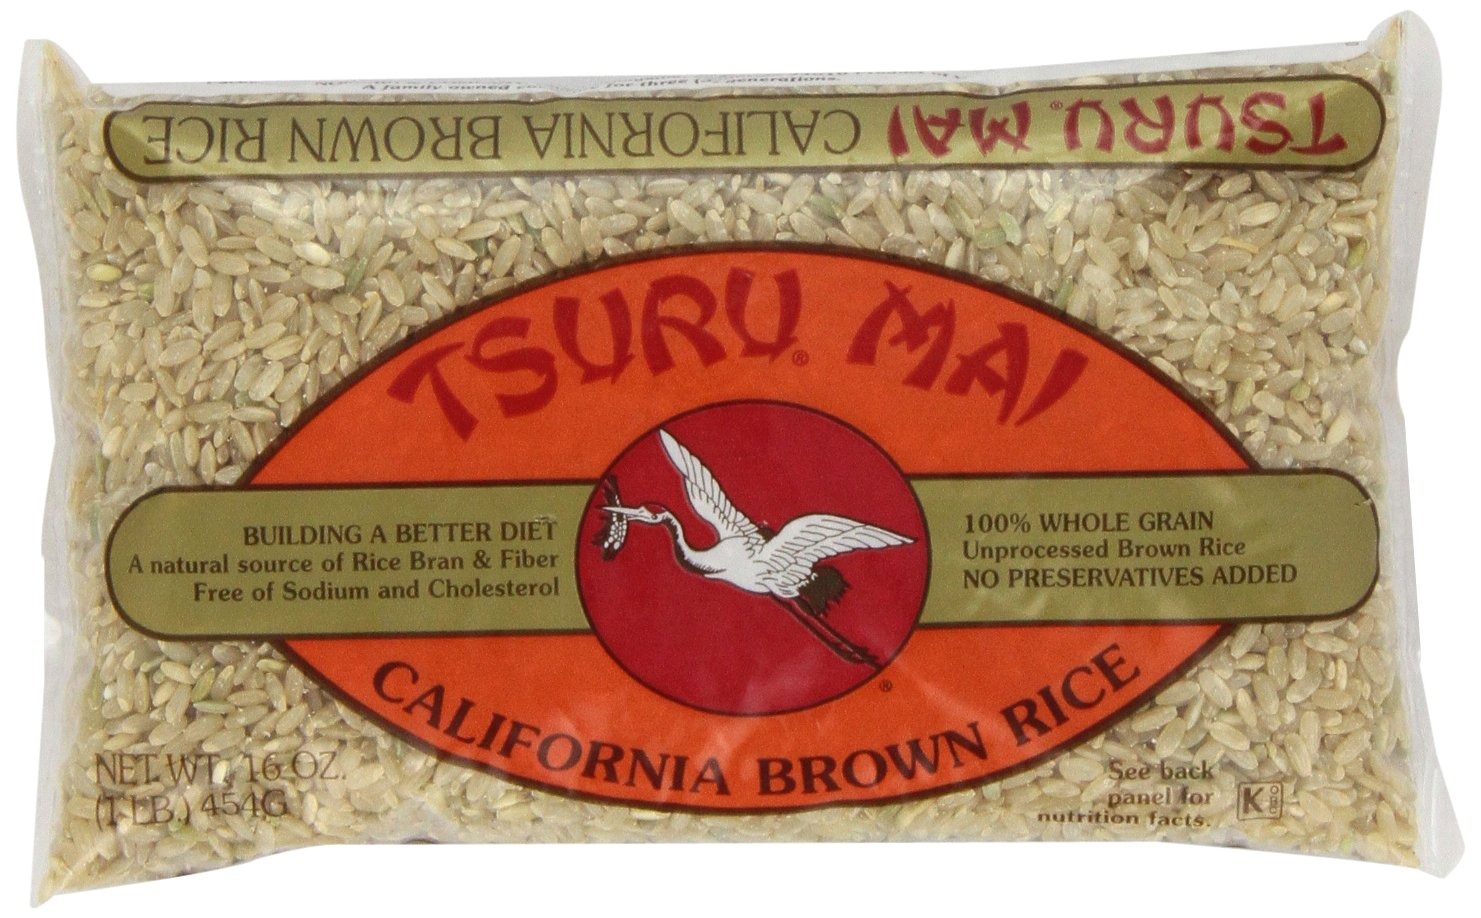
Item Name: Tsruru Rice, Mai Brown, 1-pounds (Pack of 12)
Value: 192.0
Unit: Ounce

Price: 52.395